Ptghnavank

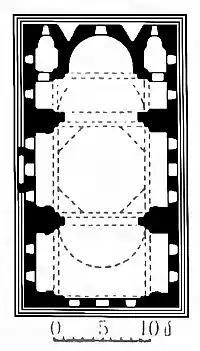
Plan of Ptghnavank.

The temple is a domed single-nave basilica type completed in the 6th or 7th century. Presently, the only surviving parts of the temple are most of the north wall, part of the south wall with one of the four impost arches of the dome, and some traces of the vaulting. The cupola and ceiling vaults, drum, and dome have since collapsed.